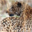
Label: leopard